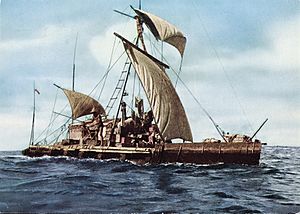
Kon-Tiki
Kon-Tiki-ekspeditionen
Kon-Tiki var en tømmerflåde, der blev bygget og sejlet under ledelse af nordmanden Thor Heyerdahl som led i Kon-Tiki-ekspeditionen i 1947 for at bekræfte hans teorier om, at folkevandringen til Polynesien i Stillehavsområdet kunne være foregået over havet fra Sydamerika.